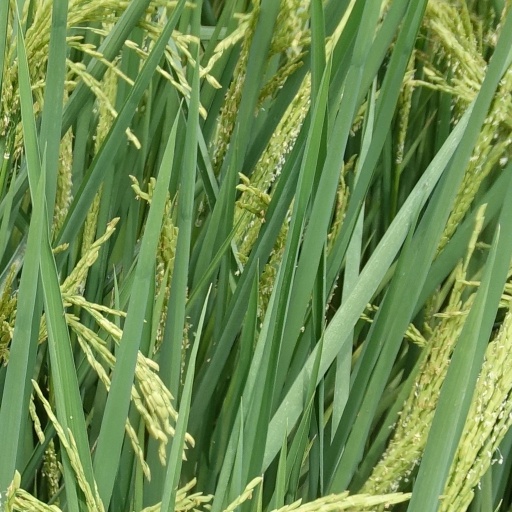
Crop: rice